A Star Is Born (2018 soundtrack)

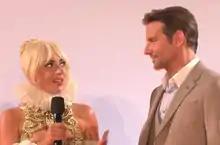
"A Star Is Born" became Gaga's longest running number-one album in the US, while it was Cooper's first album to top the charts.

"A Star Is Born" opened atop the US "Billboard" 200 with 231,000 album-equivalent units, including 162,000 pure album sales. It had the biggest overall sales week for a soundtrack in over three years, and is Gaga's fifth US number-one album as well as Cooper's first. Beside its pure album sales, "A Star Is Born" earned 37,000 in stream-equivalent units and 32,000 from track-equivalent units. The soundtrack spent a second week at number one there with 143,000 album-equivalent units (86,000 being pure sales), and became Gaga's second album to top the chart for two consecutive weeks after "Born This Way" (2011). It then held the country's summit for a third week in a row with 109,000 equivalent units (61,000 pure sales), becoming the first soundtrack since "High School Musical 2" in 2007 to top the chart for its first three weeks. Additionally, it became Gaga's longest running chart-topping album in the country. "A Star Is Born" was displaced one week later by Andrea Bocelli's "Sì". The Recording Industry Association of America (RIAA) certified it double platinum for selling over two million album-equivalent units and by March 2019, pure sales also crossed over a million copies. Following the 91st Academy Awards, the soundtrack returned to the top of "Billboard" 200 for a fourth non-consecutive week with 128,000 album-equivalent units (76,000 pure sales) on the chart dated March 9, becoming Gaga's longest running number-one album in the country and the first soundtrack to do so since "Frozen" (2013). The soundtrack went on to remain on the chart for 103 weeks. As of August 2019, the soundtracks has sold 1,148,000 copies within the United States, while it has earned 2.7 million equivalent album units in the country, according to "Billboard"s report in September 2020.